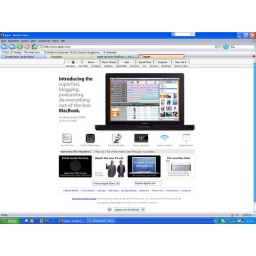
Apple website announcing the new MacBook, in white and black